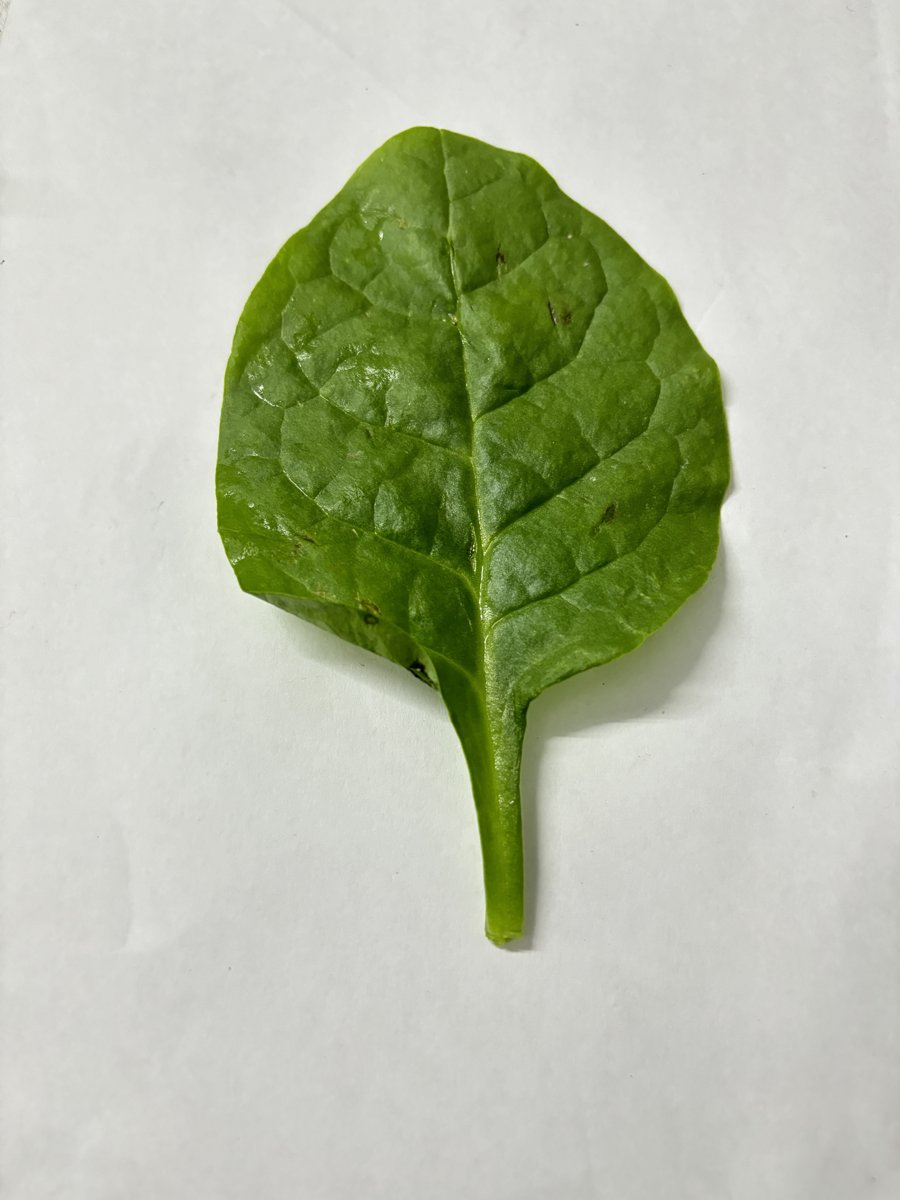
Label: Healthy-Leaf